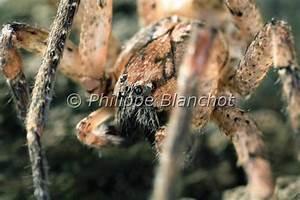
spider